Ecology of Bermuda

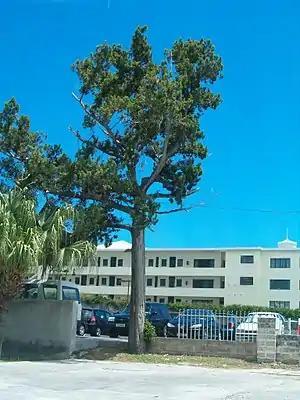
Bermuda cedar on the outskirts of Hamilton.

Bermuda's ecology has an abundance of unique flora and fauna due to the island's isolation from the mainland of North America. The wide range of endemic species and the islands form a distinct ecoregion, the Bermuda subtropical conifer forests. The variety of species found both on land and in the waters surrounding Bermuda have varying positive and negative impacts on the ecosystem of the island, depending on the species. There are varying biotic and abiotic factors that have threatened and continue to threaten the island's ecology. There are, however, also means of conservation that can be used to mitigate these threats.